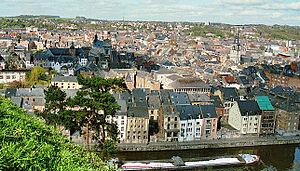
Vue du Quartier des Brasseurs depuis la citadelle de Namur.
Namur est une ville francophone de Belgique, capitale de la Wallonie depuis 1986, et chef-lieu de la province de Namur. La ville occupe une position centrale à 62,5 km au sud-est de Bruxelles, à 40 km à l'est de Charleroi et à 66 km à l'ouest de Liège.